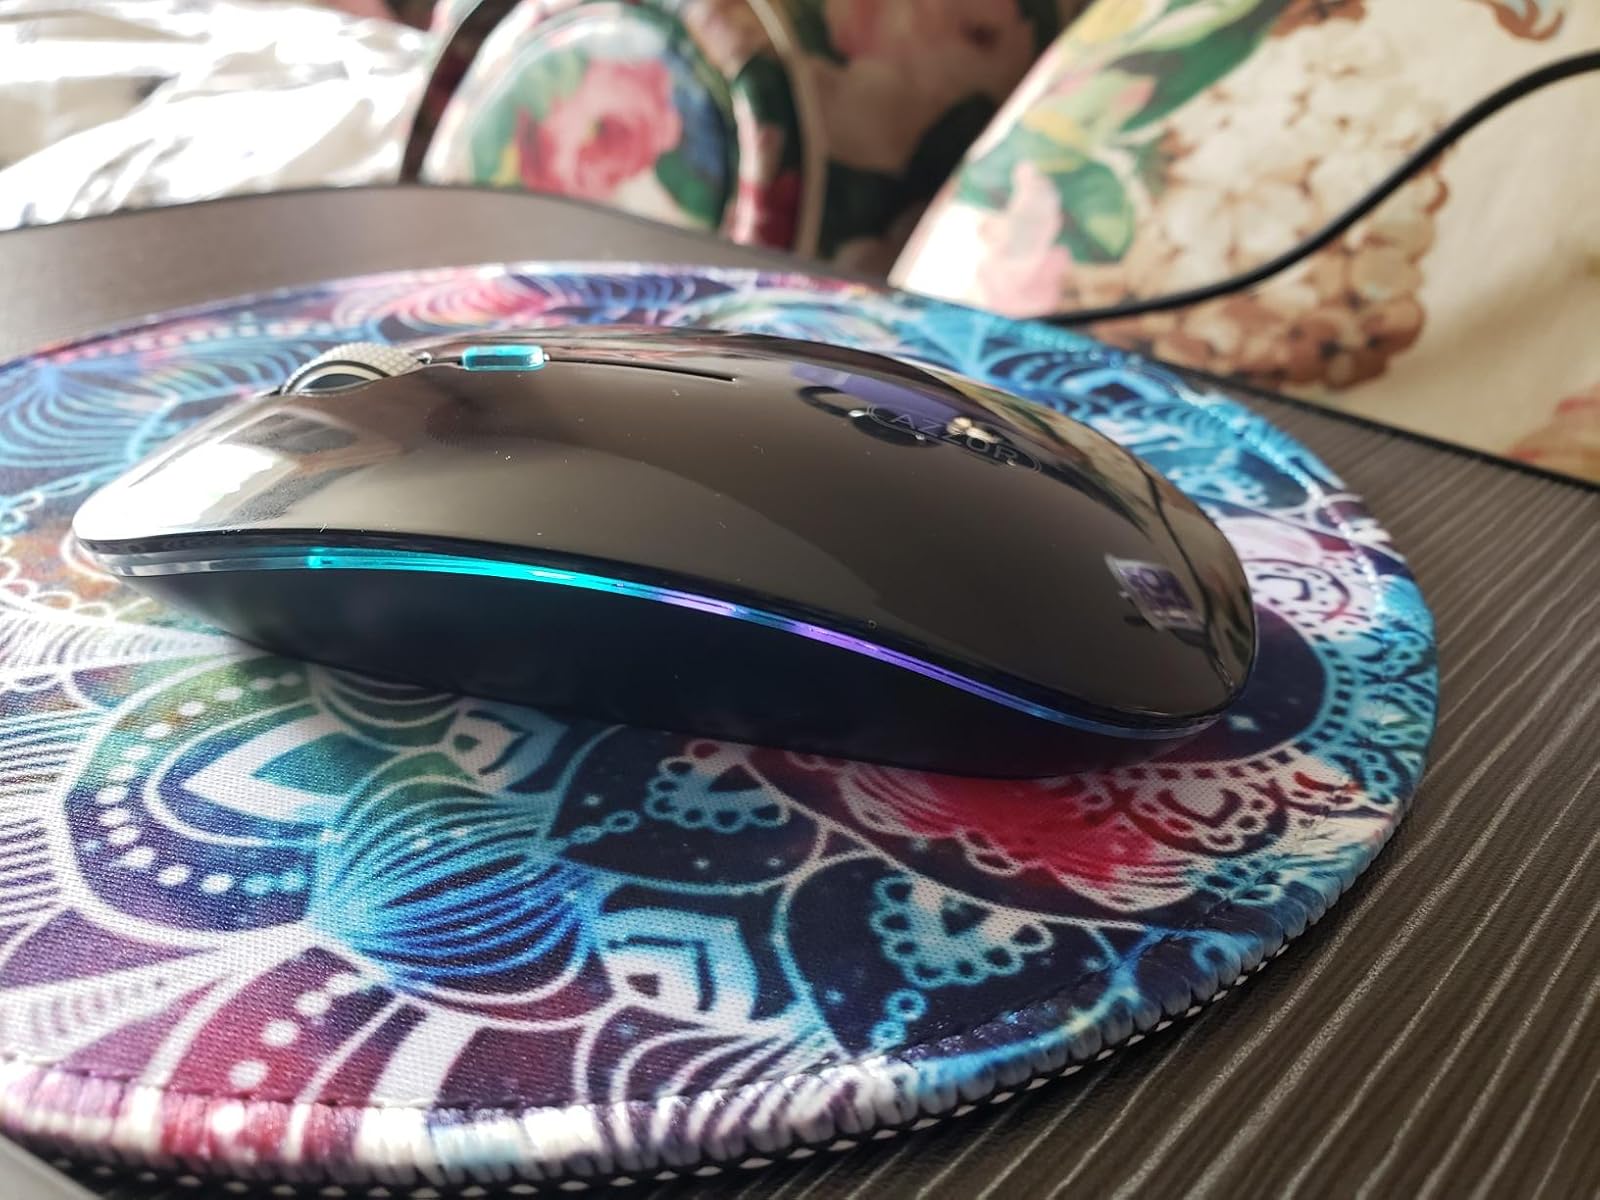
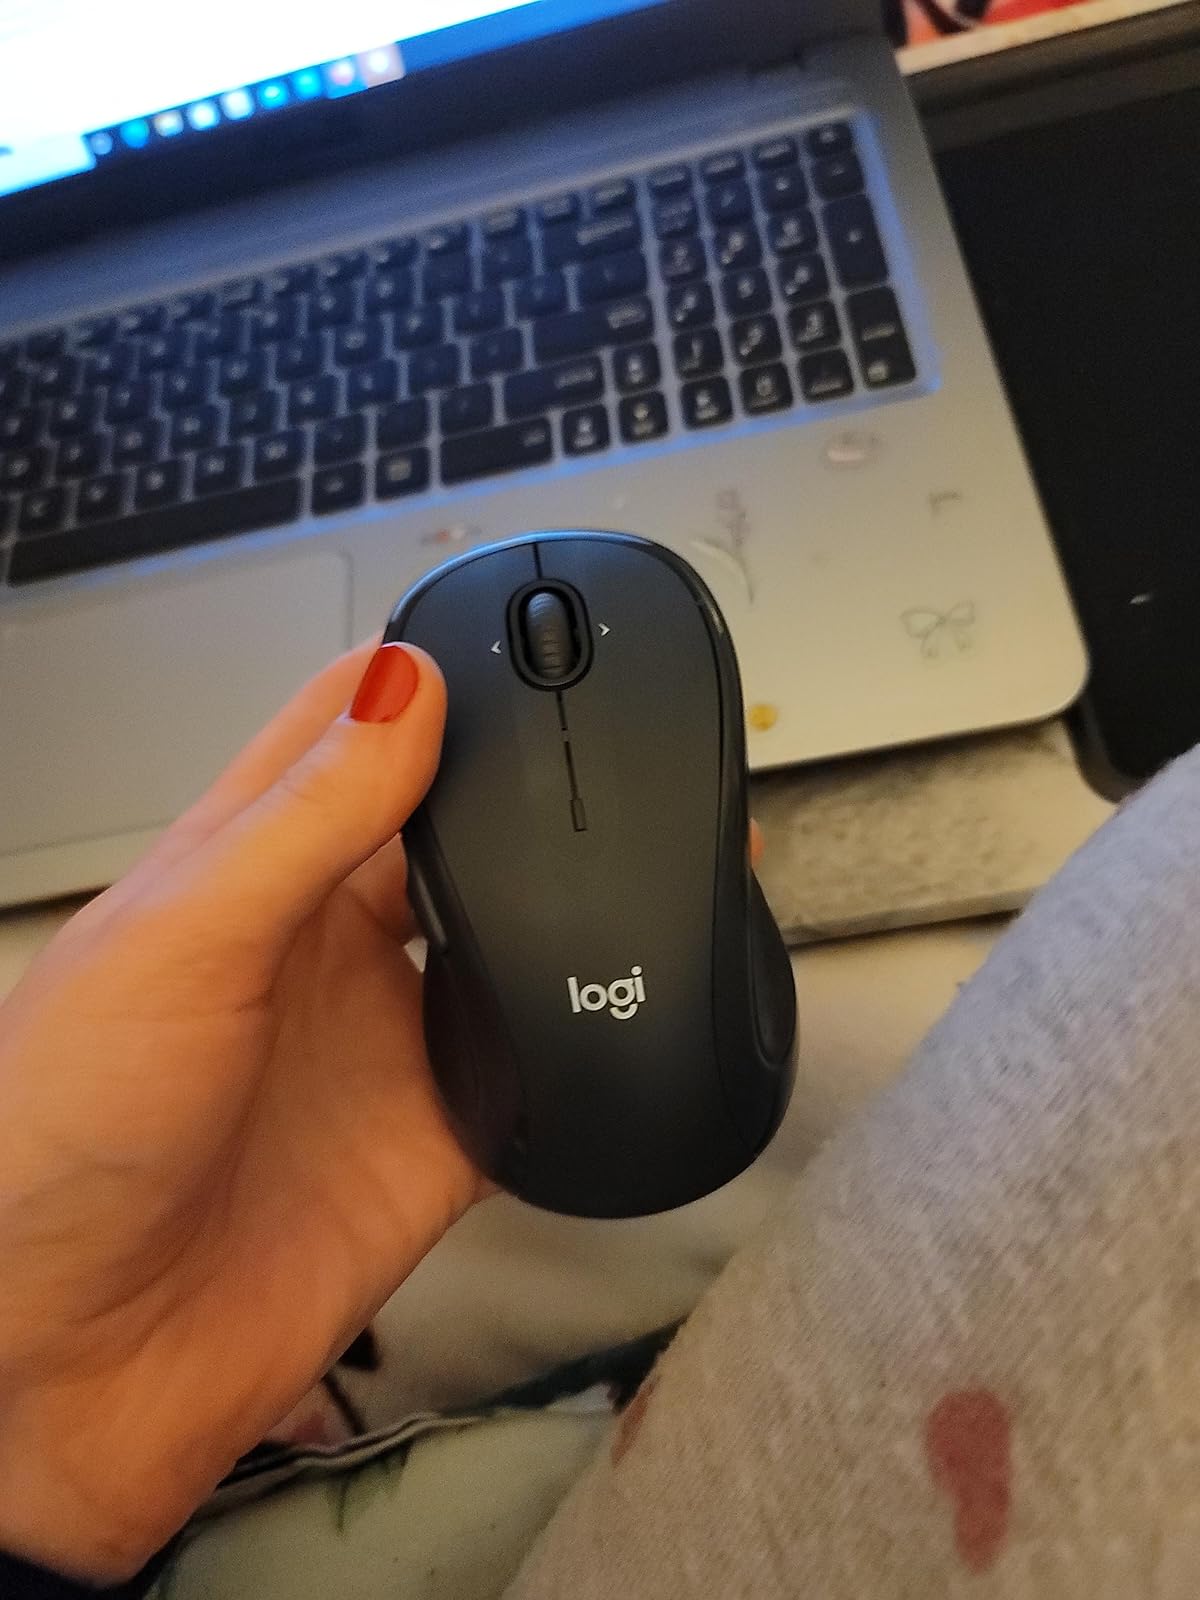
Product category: mouse
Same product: no